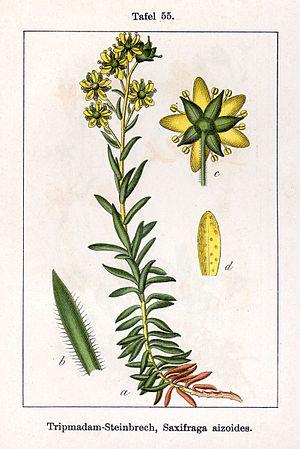
La Saxifrage faux Orpin est une plante herbacée vivace du genre Saxifraga et de la famille des Saxifragacées.